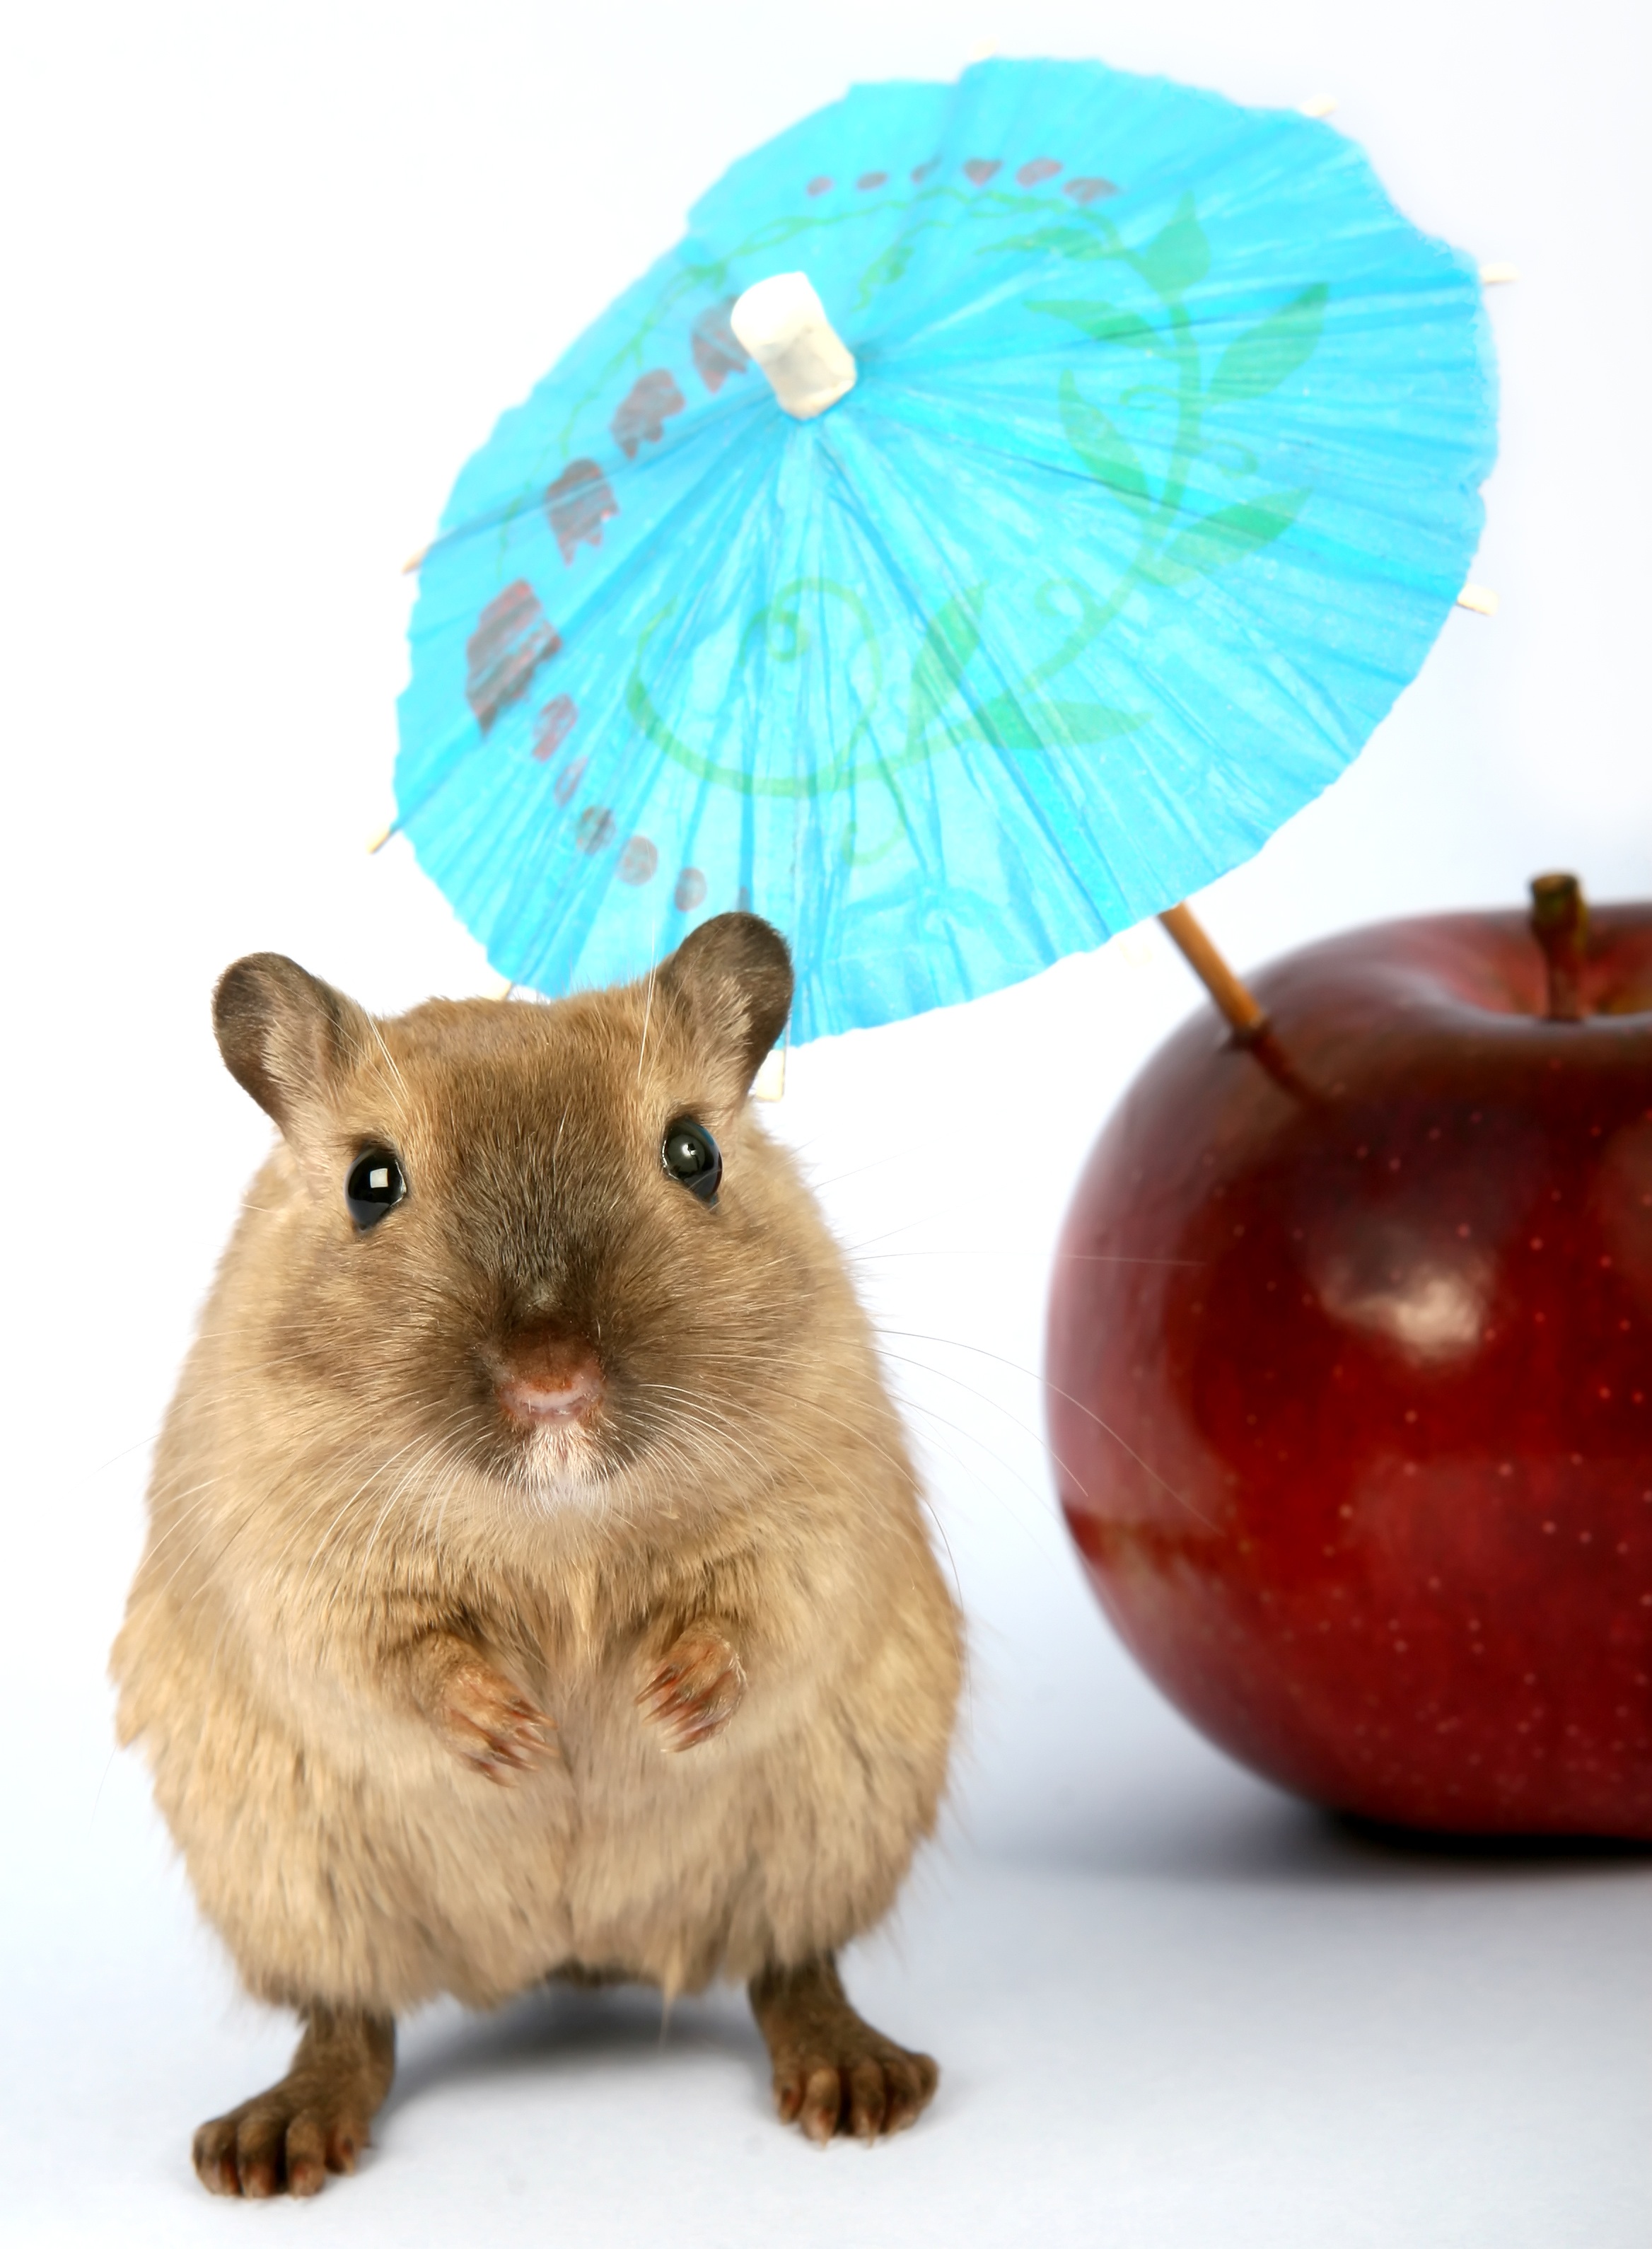
apple, girl, sun, white, fruit, mouse, animal, cute, isolated, summer, vacation, female, pet, fur, young, food, umbrella, critter, macro, small, holiday, brown, mammal, healthy, close, hamster, rodent, rat, nose, whiskers, lovely, tail, vertebrate, funny, creature, hairs, up, beautiful, soft, domestic, pretty, cuddly, pest, attractive, gorgeous, sniff, mice, vermin, gerbil, muroidea